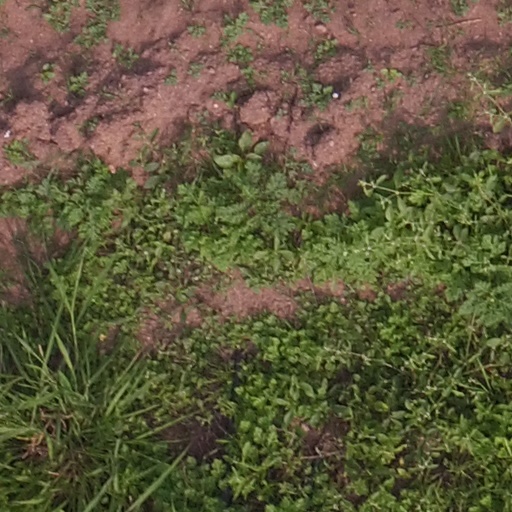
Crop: maize; corn